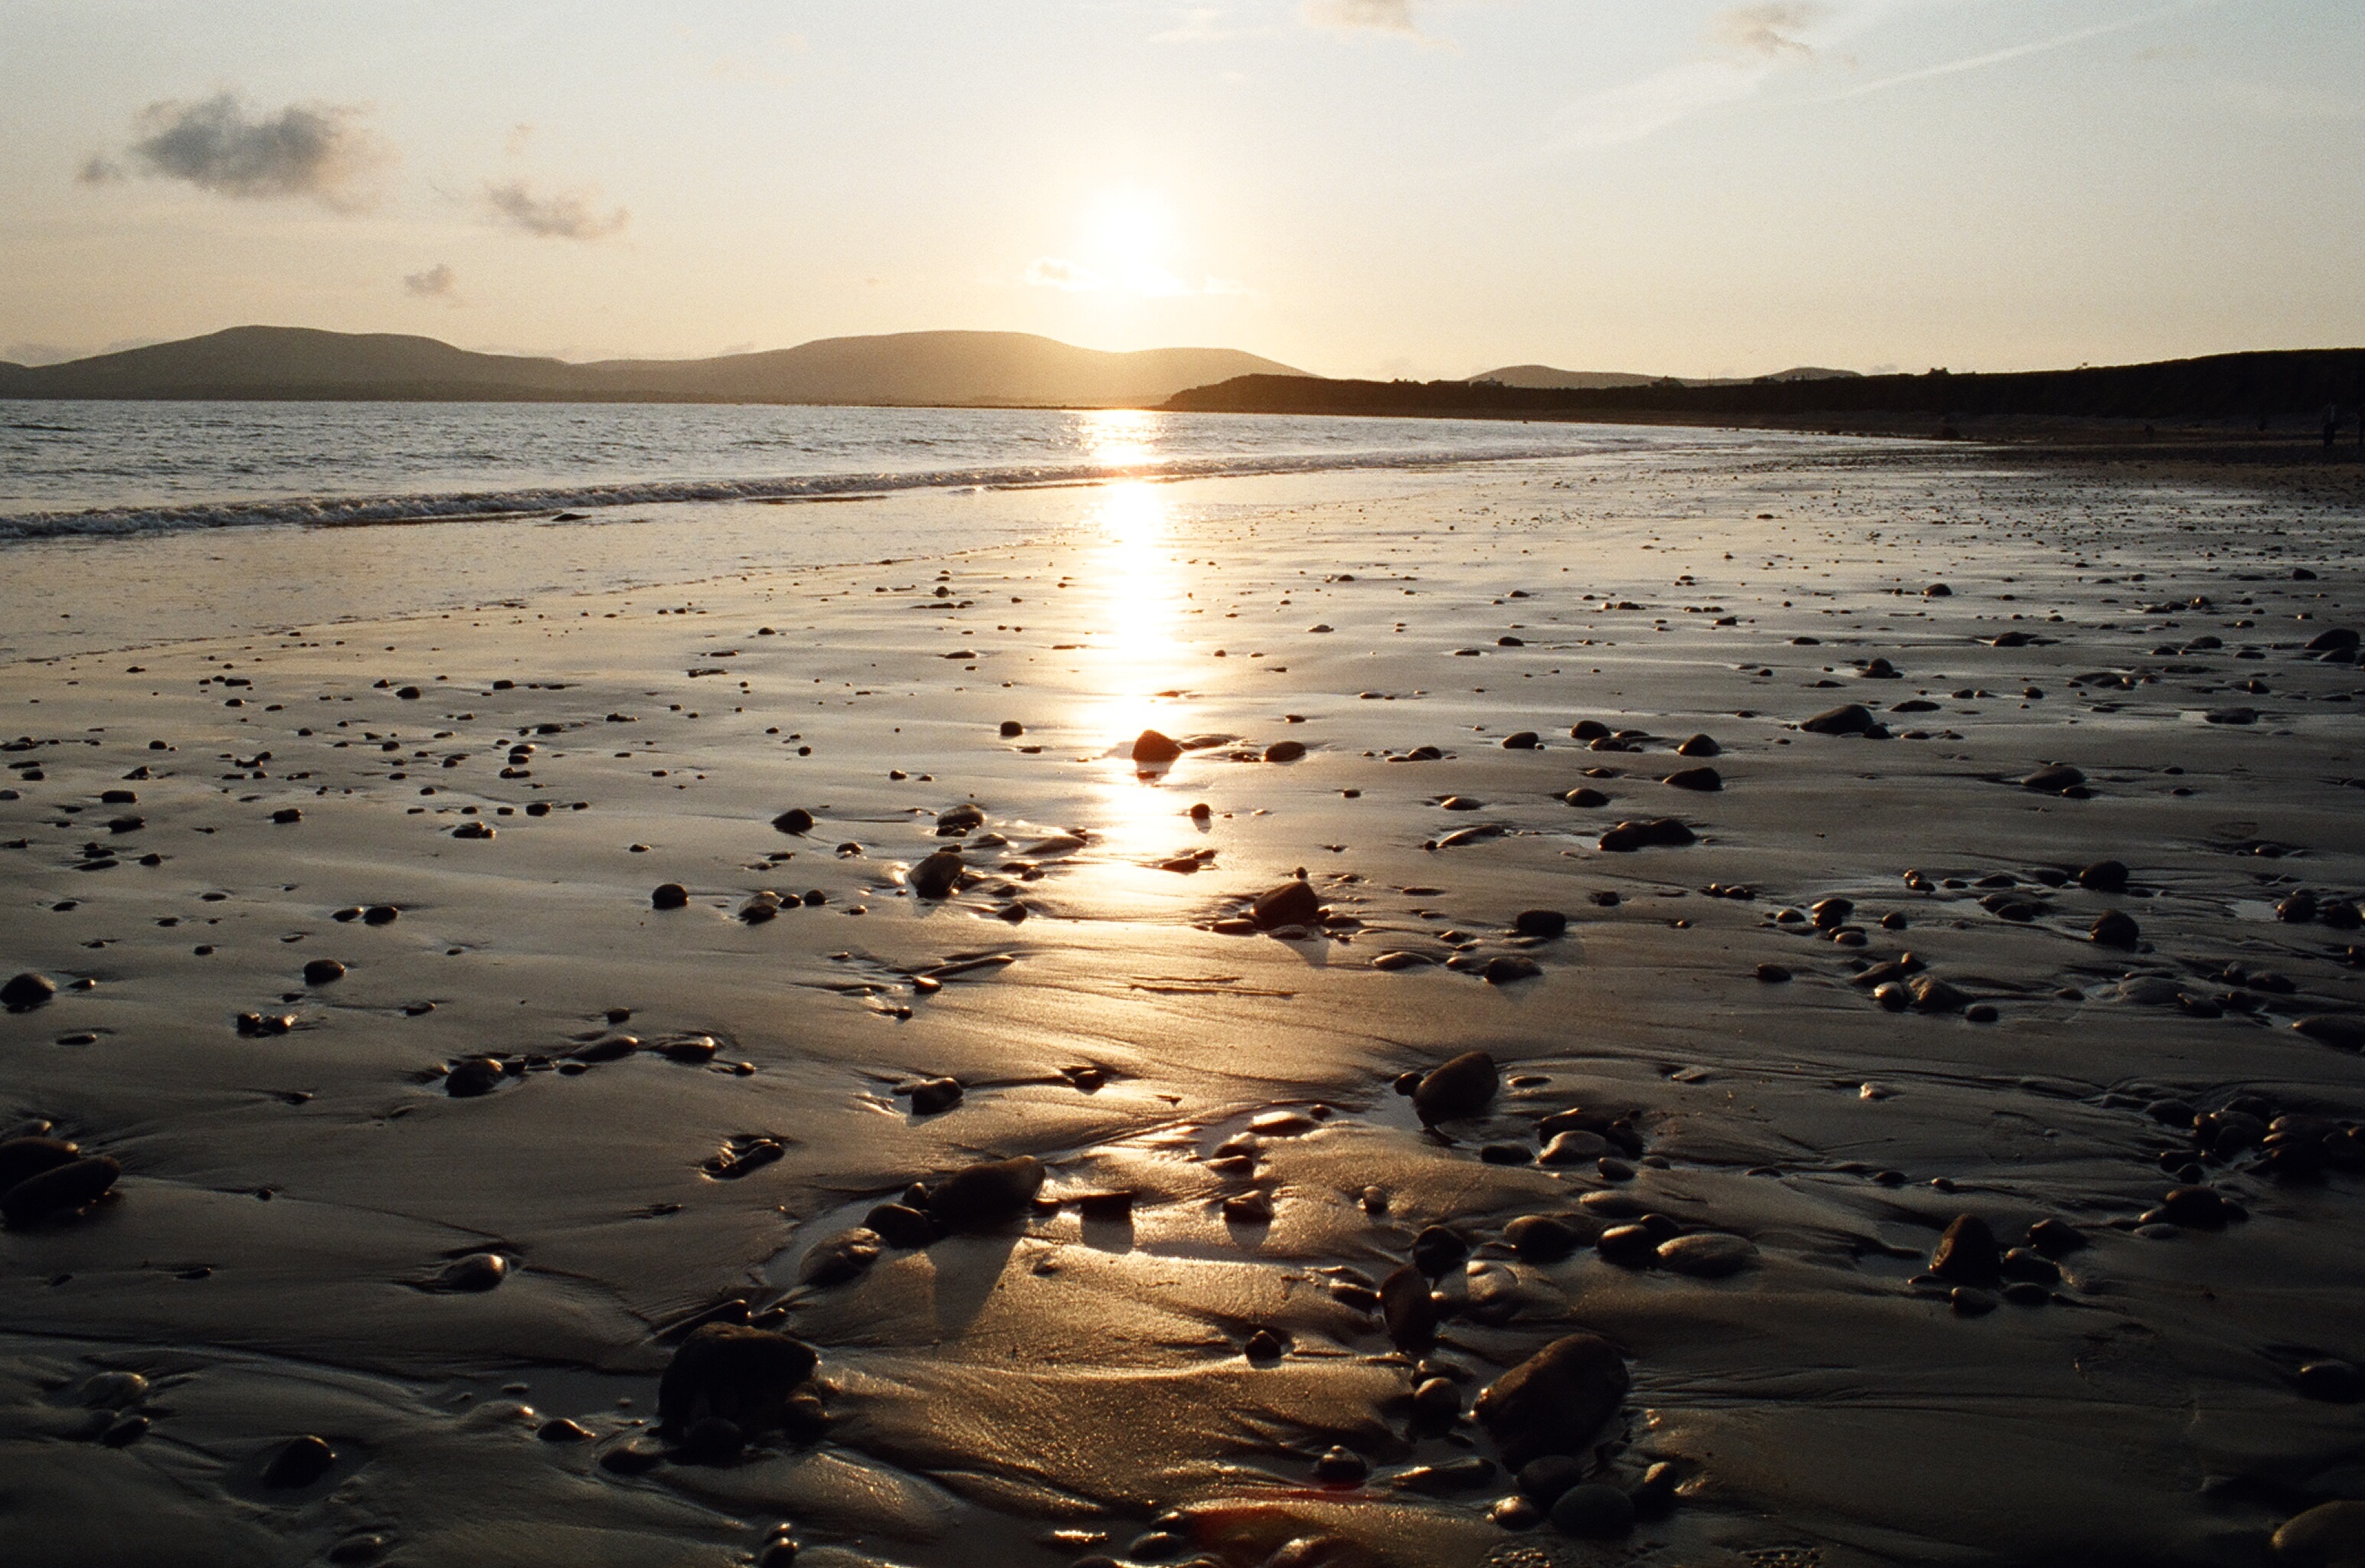
beach, sea, coast, sand, ocean, horizon, cloud, sun, sunrise, sunset, sunlight, morning, shore, wave, dawn, dusk, evening, reflection, bay, body of water, waterville, kerry, mudflat, wind wave